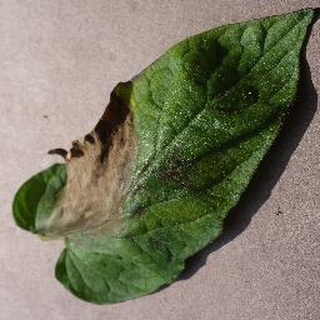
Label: tomato_late_blight